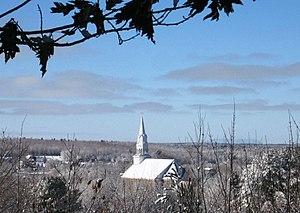
Village de Roxton Falls en hiver (Église, mont Yamaska)
Roxton Falls est un village du Québec situé dans la municipalité régionale de comté d'Acton et dans la région administrative de la Montérégie. Son territoire est enclavé dans celui du canton de Roxton.